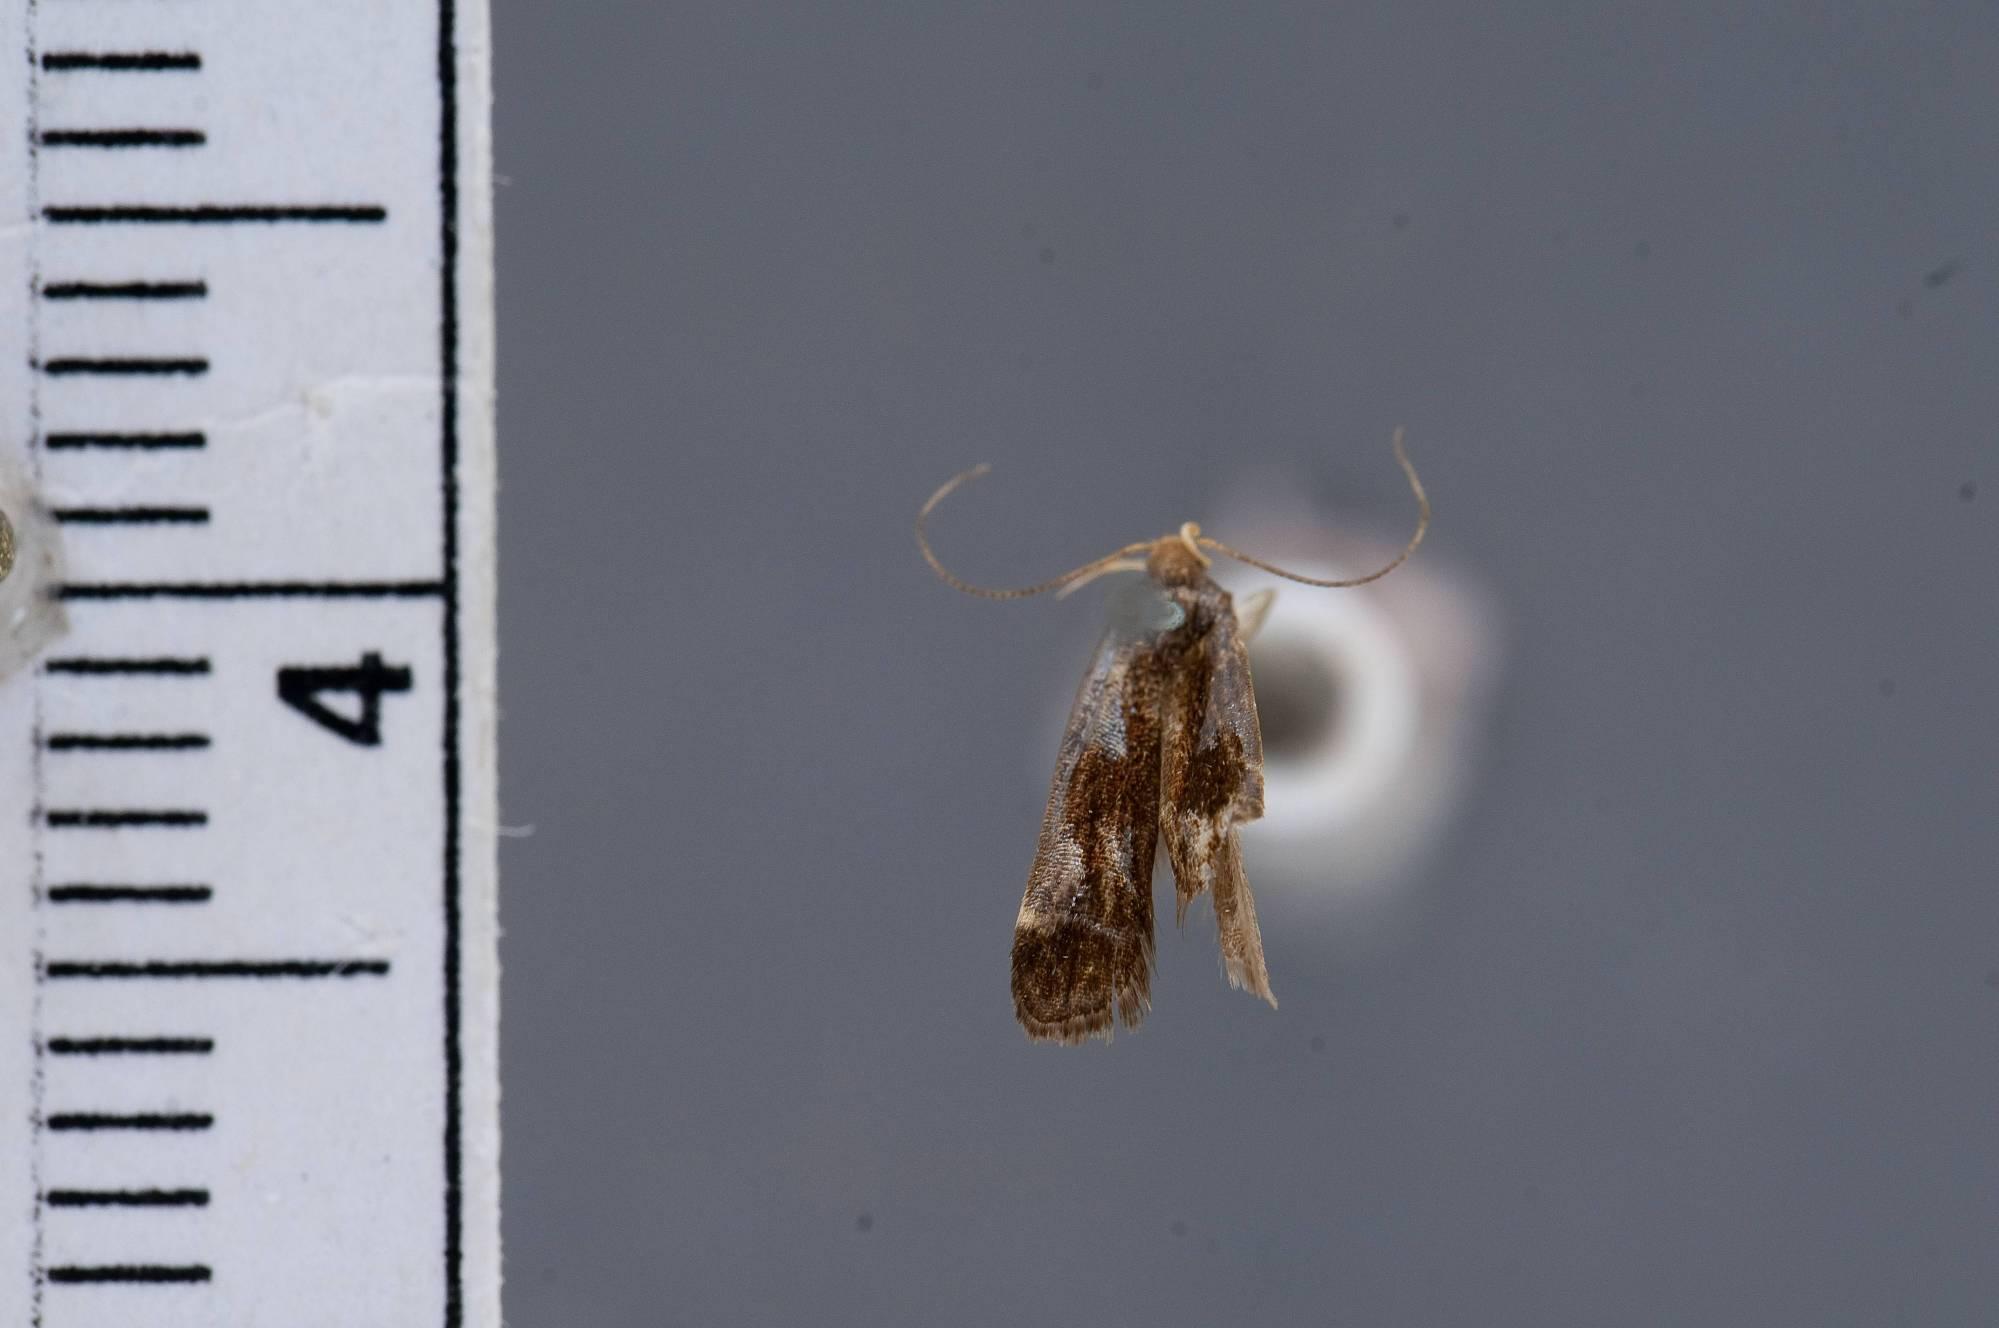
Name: Gelechia goodellella
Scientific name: Gelechia goodellella Chambers, 1881
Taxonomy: Animalia, Arthropoda, Insecta, Lepidoptera, Glossata, Gelechiidae, Gelechiinae
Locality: Amherst, Hampshire, Massachusetts, United States
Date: [Not Stated]